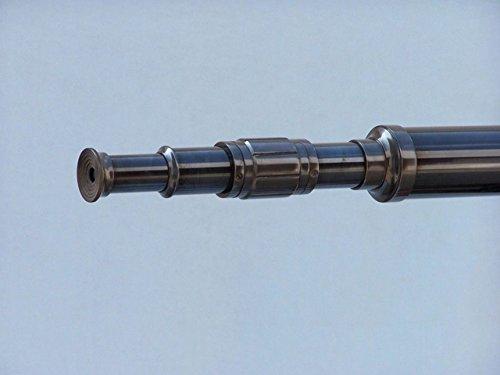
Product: Hampton Nautical Floor Standing Oil-Rubbed Bronze Harbor Master Telescope - Nautical Scope
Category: Toys & Games | Learning & Education | Optics | Telescopes
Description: Fully functional telescope focuses and magnifies hand-finished metal telescope body.
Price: $327.79
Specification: ProductDimensions:32.5x25x60inches|ItemWeight:9pounds|ShippingWeight:11.45pounds(Viewshippingratesandpolicies)|Manufacturer:HamptonNautical|ASIN:B01LWMVZ5P|Californiaresidents:ClickhereforProposition65warning|Itemmodelnumber:ST-0123-Black